Thomas Hoby

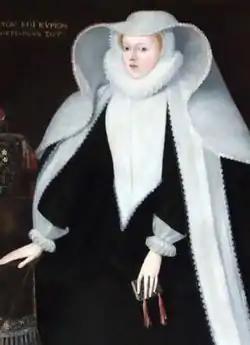
Portrait of Hoby's wife Elizabeth, at Bisham Abbey.

On 27 June 1558, Hoby married Elizabeth, the third daughter of Sir Anthony Cooke, of Gidea Hall, Essex. Elizabeth was a sister-in-law of Lord Burghley and a great friend of Queen Elizabeth I. After their marriage, they resided at Bisham Abbey in Berkshire and were the parents of two daughters, who died young, and two sons (both subsequently knighted), including: